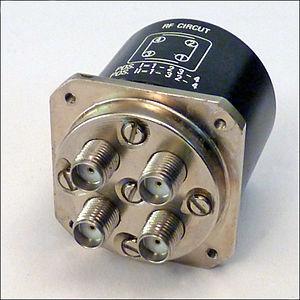
Un relais électromécanique est un organe électrique permettant de distribuer la puissance à partir d'un ordre émis par la partie commande. Ainsi, un relais permet l'ouverture et la fermeture d'un circuit électrique de puissance à partir d'une information logique. Les 2 circuits, puissance et information, sont complètement isolés et peuvent avoir des caractéristiques d'alimentation électrique différentes.